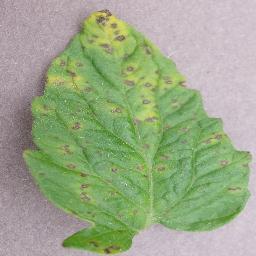
Label: Tomato___Septoria_leaf_spot